South African Class S 0-8-0

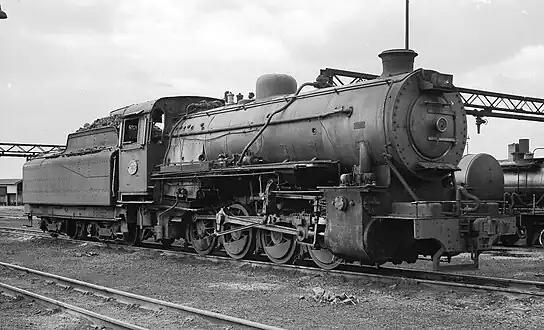
No. 355 at Millsite, 8 April 1966

In 1929, the South African Railways placed fourteen purpose-built steam shunting locomotives with an wheel arrangement in service.